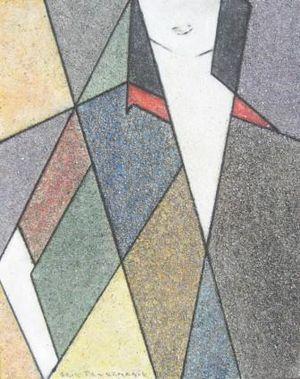
Erik Pevernagie, né le 27 avril 1939, est un artiste peintre belge, qui vit à Uccle.